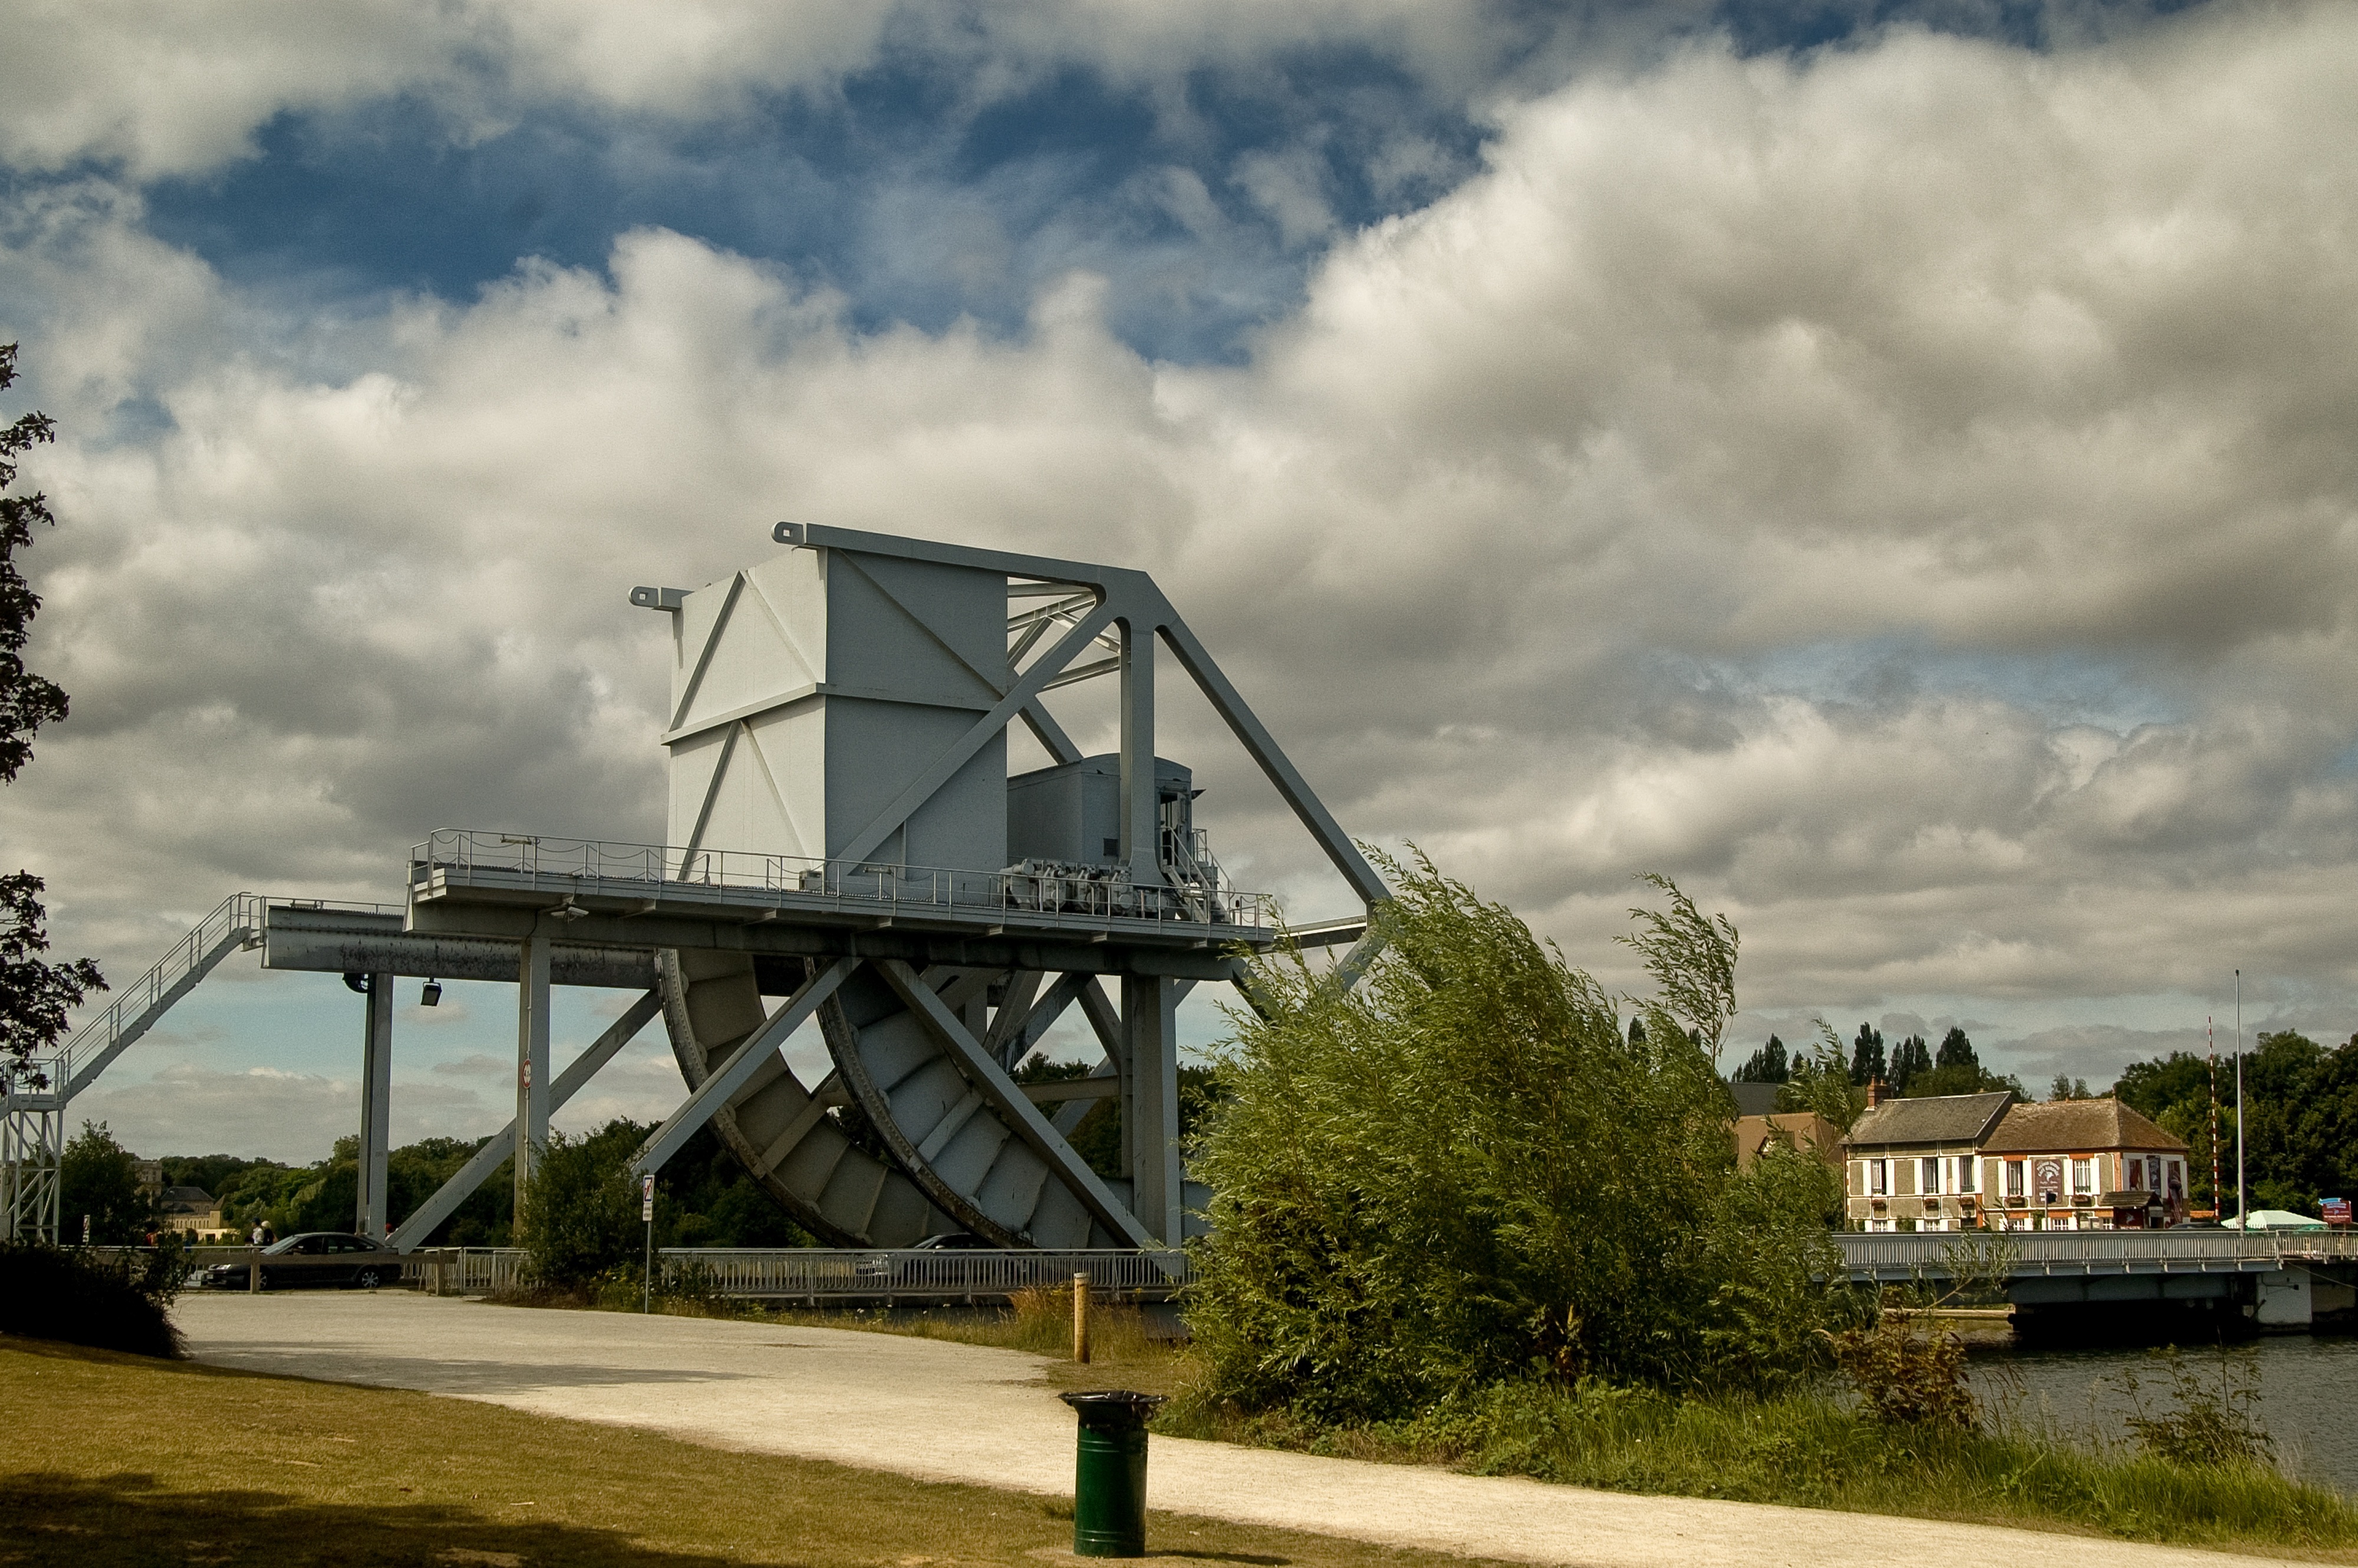
bridge, transport, france, vehicle, waterway, war, ww2, normandy, d day, pegasus bridge